Crimean War order of battle: Kingdom of Sardinia

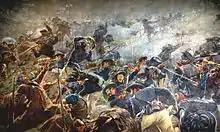
Bersaglieri halt the Russians during the Battle of the Chernaya.

The Kingdom of Sardinia sided with France, Britain and the Ottoman Empire against Russia during the Crimean War (October 1853 – February 1856) and sent an expeditionary force to the Crimea in 1855.